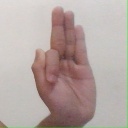
अक्षर: फ